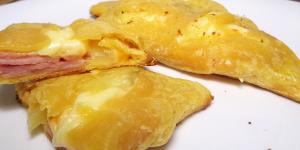
pastes hawaianos